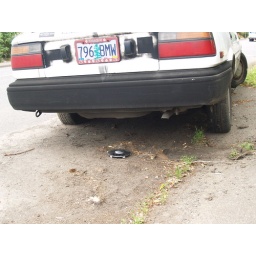
I came home to find my car was hit while parked in front of my house.